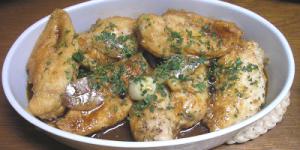
filete de lenguado con salsa de ostiones